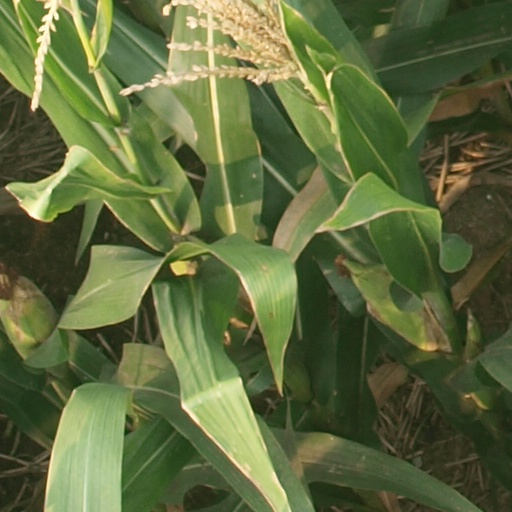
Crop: maize; corn